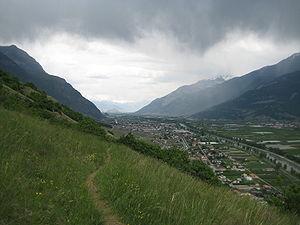
Commune de Fully vue depuis les Follatères (Valais, Suisse)
Fully est une commune suisse du canton du Valais située dans le district de Martigny.